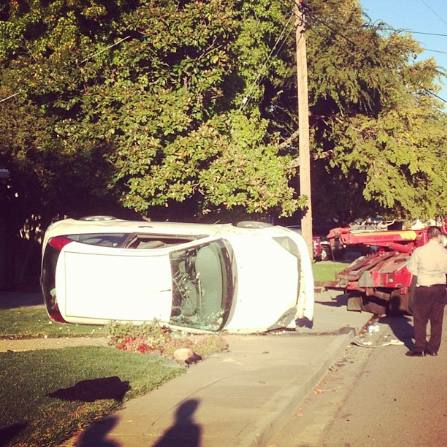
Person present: Yes